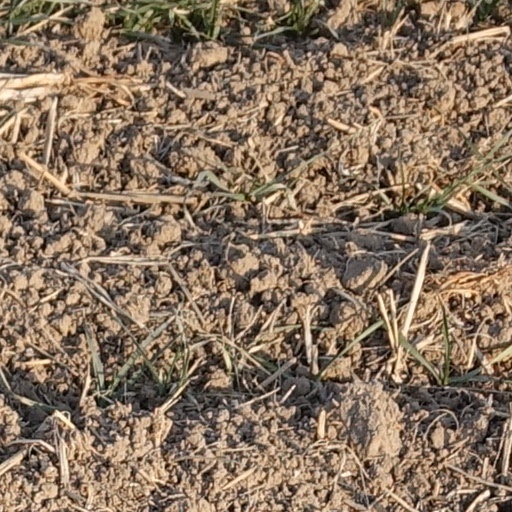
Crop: wheat